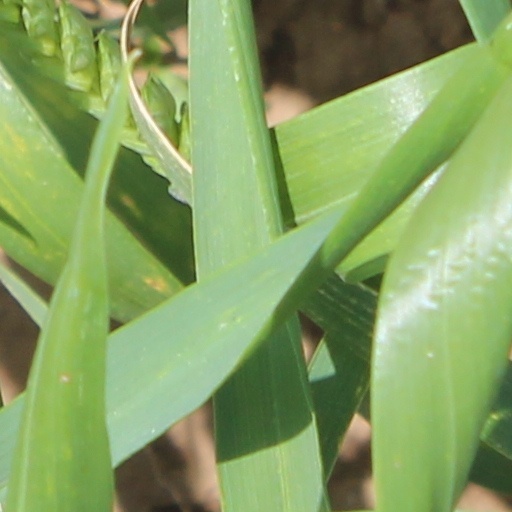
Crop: wheat